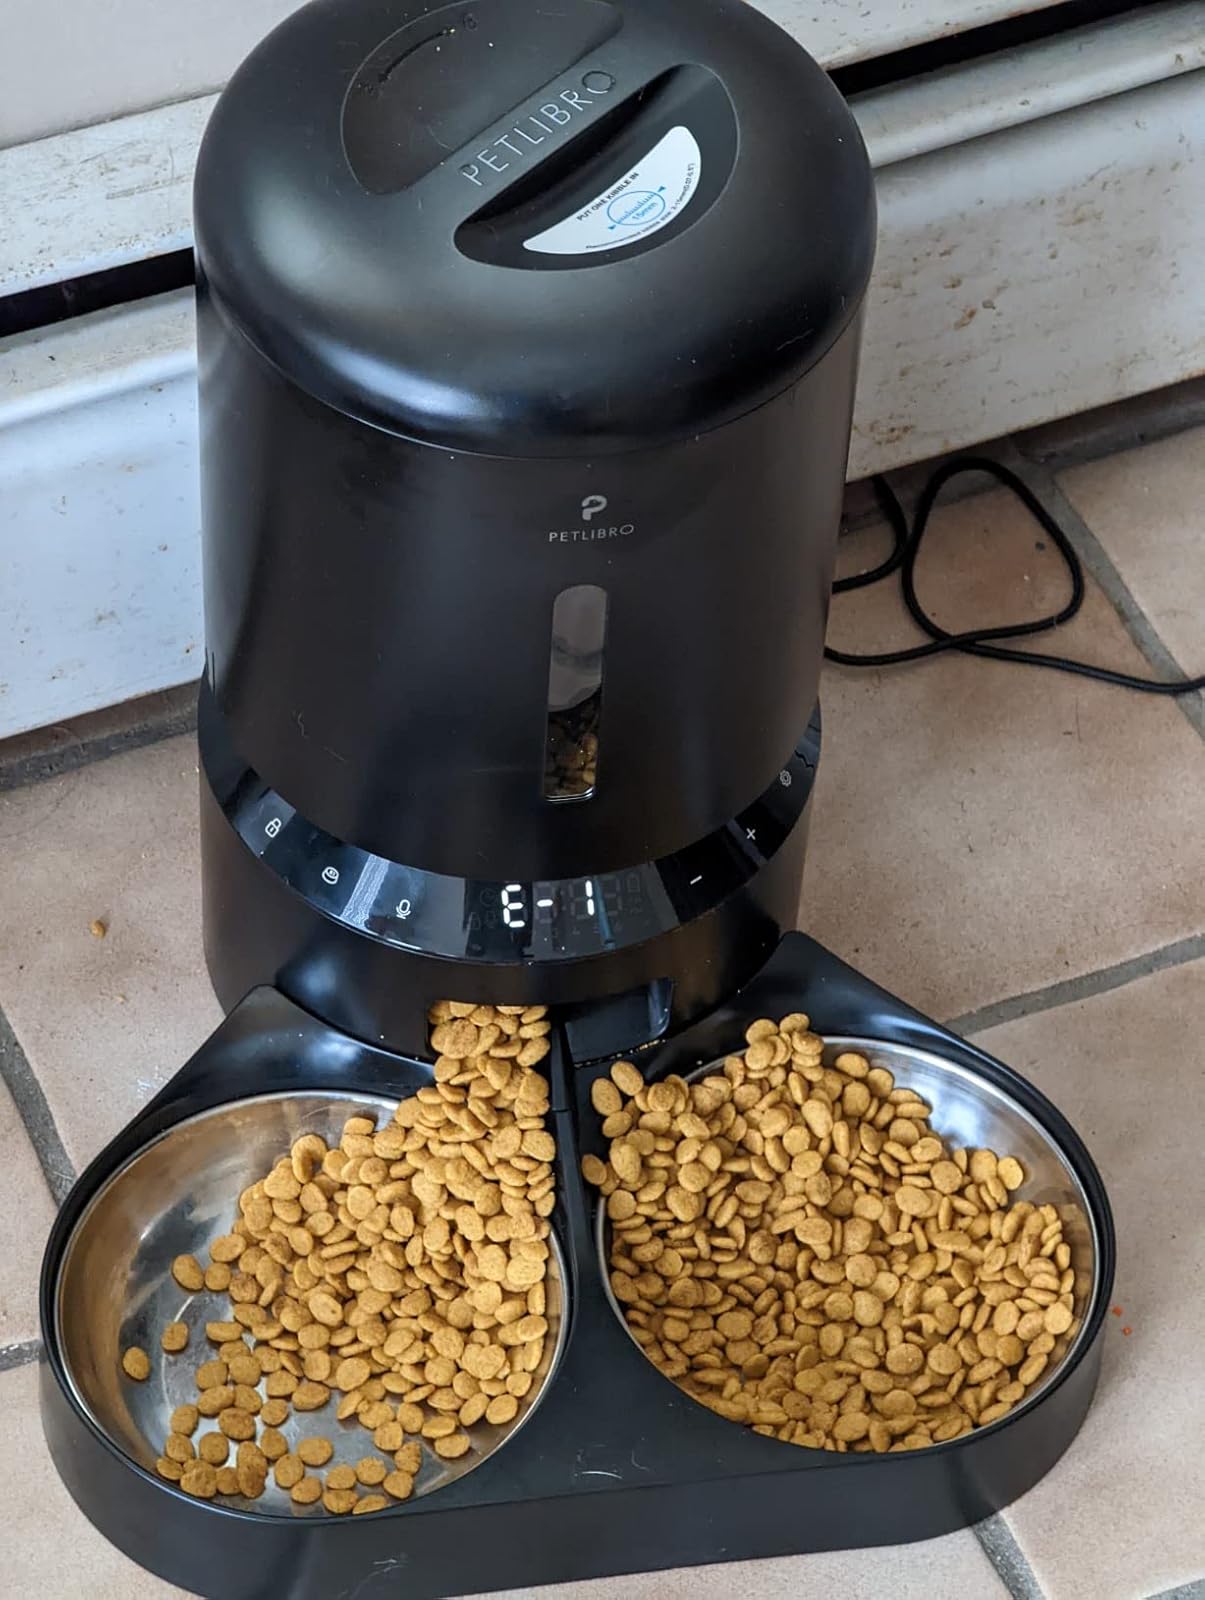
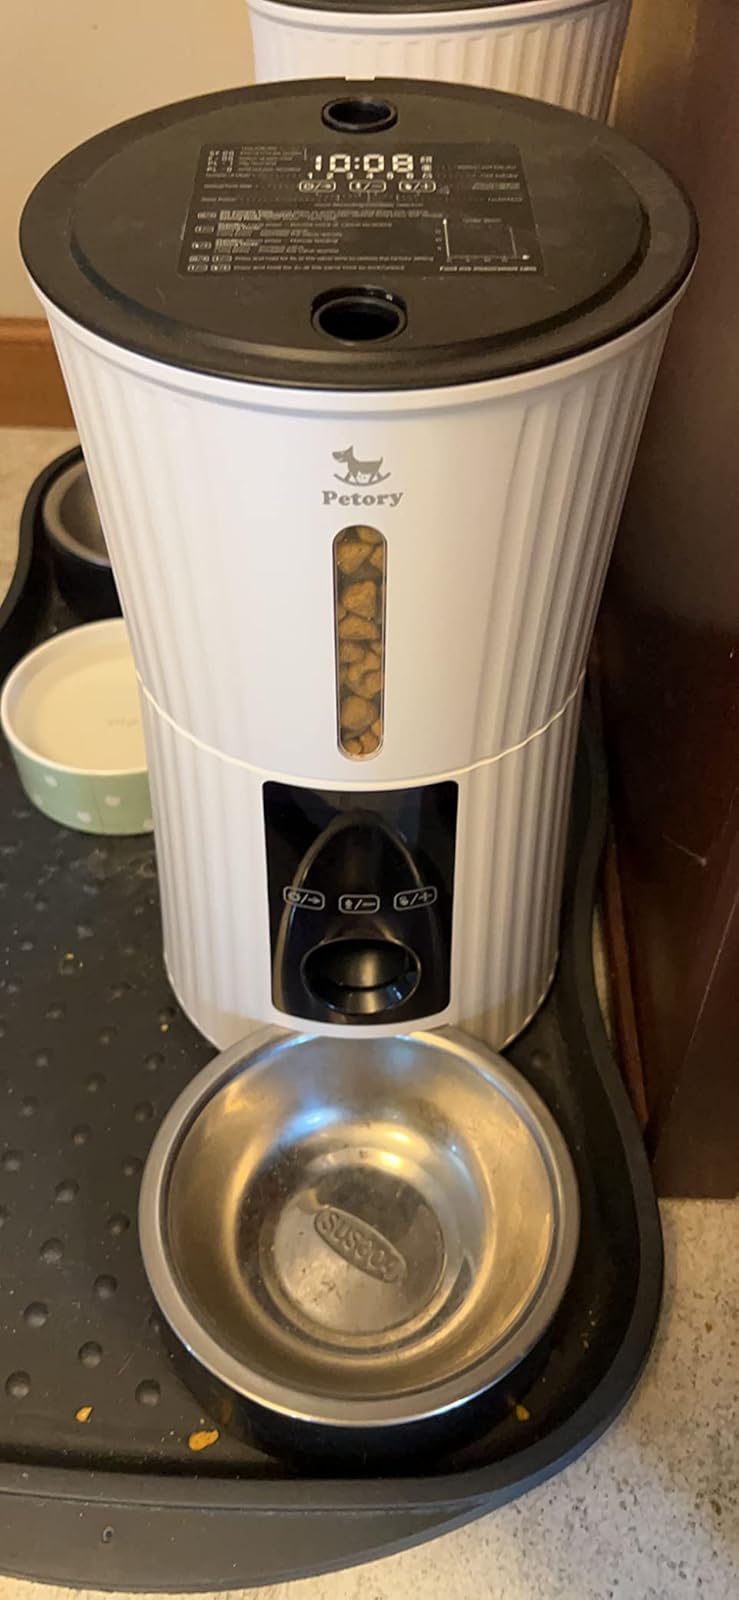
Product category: items_feeder
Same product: no